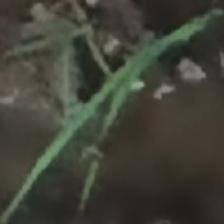
Label: single